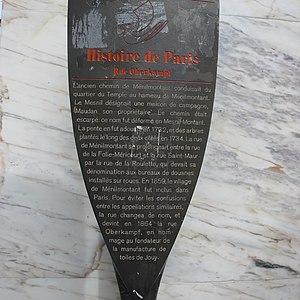
Panneau Histoire de Paris
Les panneaux « Histoire de Paris » sont des panneaux d'information installés dans les rues de Paris devant certains des monuments parisiens.